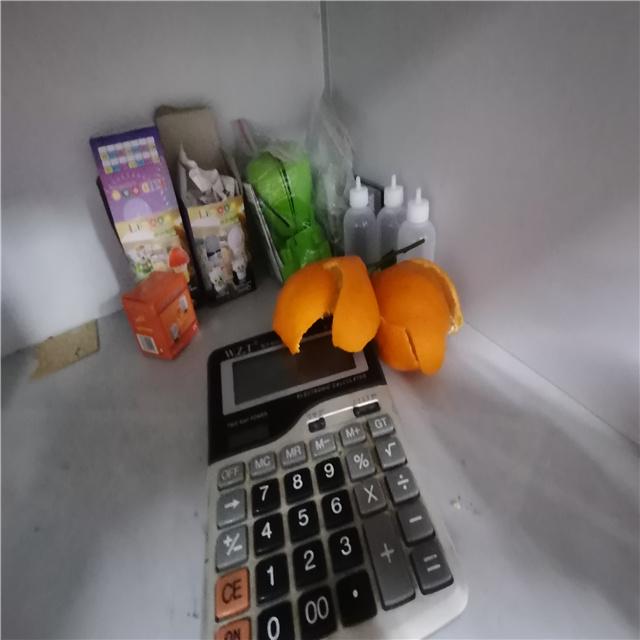
Label: peels